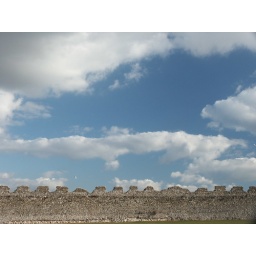
Roman stone wall against cloudy sky.